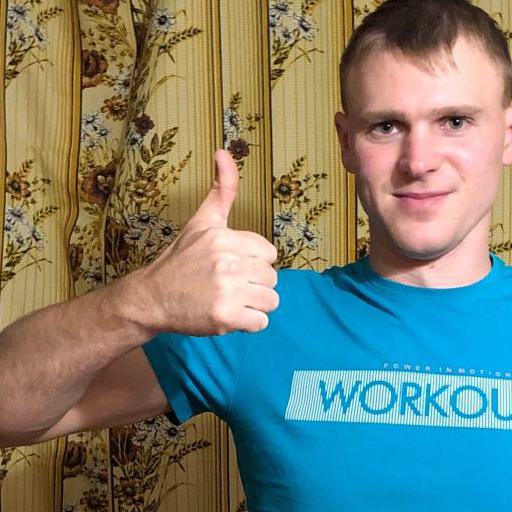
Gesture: like